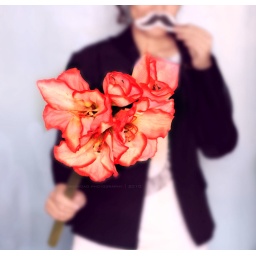
the plant that never blooms but carries in itself the light of hidden flowers